Euthecodon

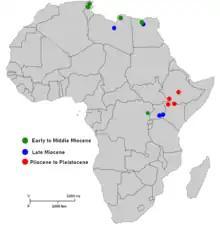
Euthecodon Range map

Other remains of "Euthecodon" are known from the Miocene Beglia Formation (Tunisia), Early Miocene Rusinga Island (Lake Victoria), the Albertine Rift (Congo), Ombo (Kenya) and the Messinian to Zanclean Sahabi Formation (Libya). Despite this abundance in northern Africa around the Mediterranean, no fossils of "Euthecodon" have ever been found outside Africa.